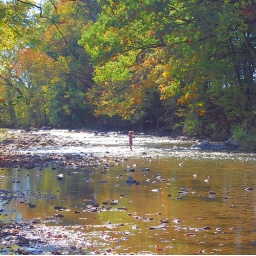
Little girl in the water